Zoológico Miguél Álvarez del Toro

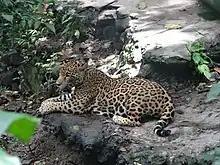

The zoo is located in the reserve of El Zapotal. The tour takes place on roads where there are only species of the regional fauna: resplendent quetzals, scarlet macaws, Baird's tapirs, white-tailed deer, jaguars, pumas, ocelots, neotropical otters, Mexican spider monkeys, a reptile house, three species of crocodilian (American crocodiles, Morelet's crocodiles and spectacled caimans), turtles and an insect house.